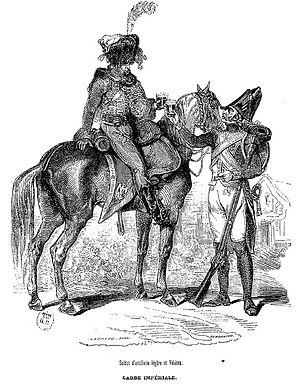
Soldat d'artillerie légère et vétéran
Le régiment d'artillerie à cheval de la Garde est une unité d'artillerie montée intégrée à la Garde impériale. Bien que la formation en tant que régiment ne voie le jour qu'en avril 1806, son origine remonte en mai 1797 avec une première formation à l'Armée d'Italie.